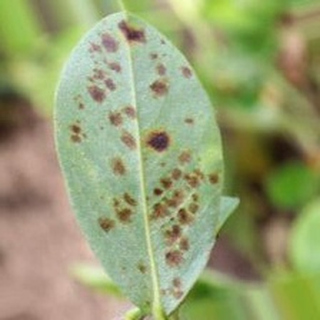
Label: groundnut_rust